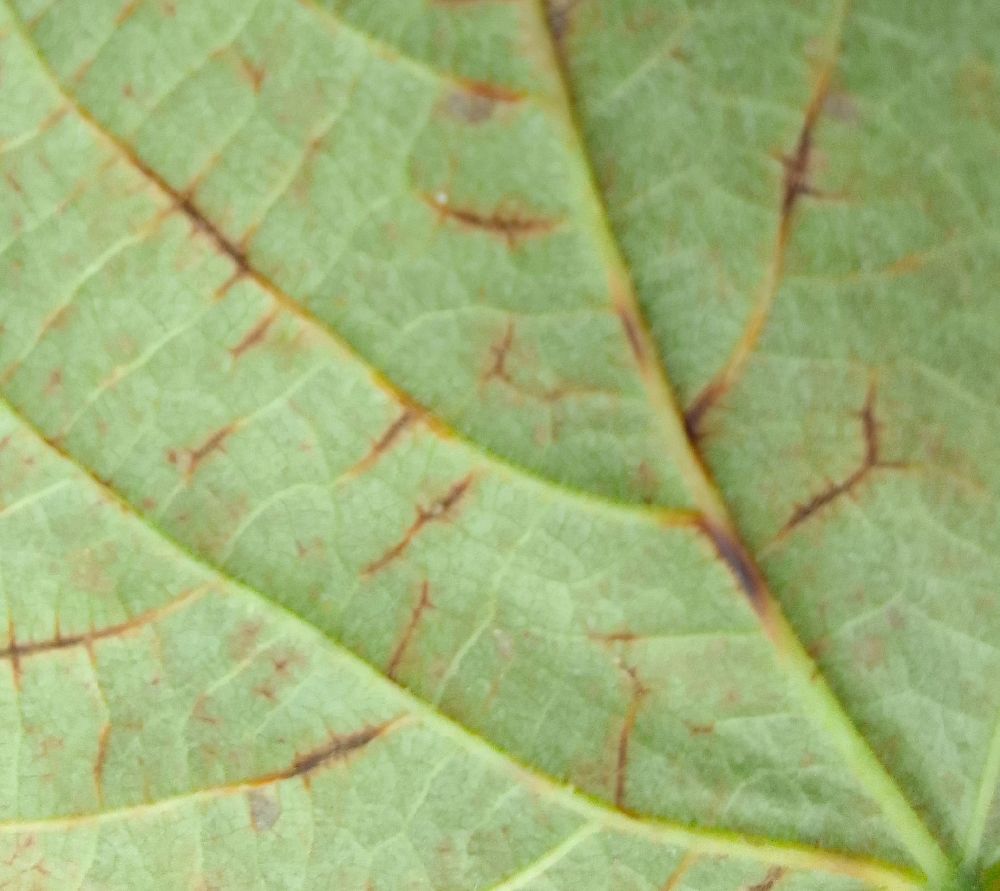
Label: anthracnose